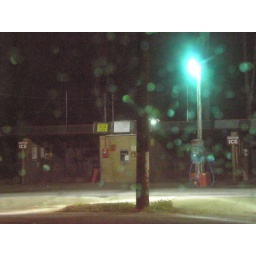
barber street in huddle house parking lot